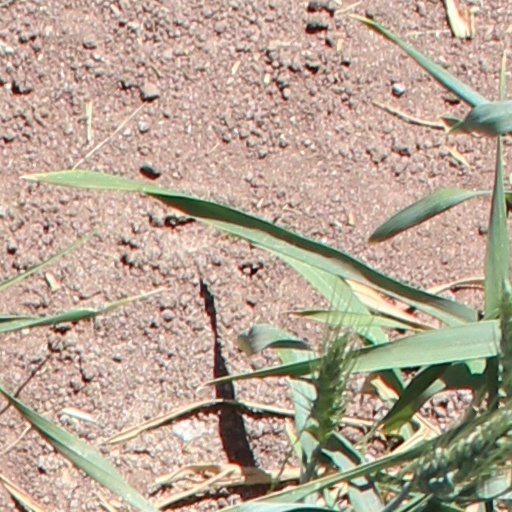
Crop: wheat